Sam Graves

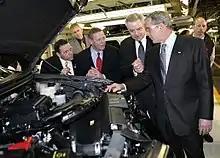
Graves on the left with President George W. Bush at the Ford Kansas City Assembly Plant in Claycomo, Missouri on March 20, 2007

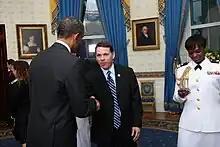
Graves greeting President Barack Obama in the Blue Room of the White House on May 2, 2011

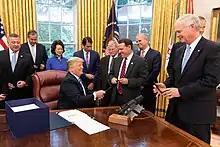
Graves with President Donald Trump at the signing of the FAA bill on October 5, 2018

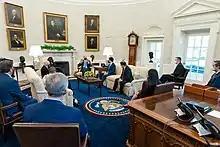
Graves and a bipartisan group of lawmakers from the House Transportation and Infrastructure Committee meet with President Joe Biden on March 4, 2021

In 2000, Democratic U.S. Representative Pat Danner suddenly retired due to breast cancer. Graves filed within the short period of time left for filing. He faced Danner's son, Steve Danner, a former state senator, in the general election. Graves called Danner as a "tax and spend liberal" and won the race with 51% of the vote, largely by running up huge margins in the district's rural areas. He was arguably helped by George W. Bush carrying the district in the 2000 presidential election, a theory known as the coattail effect.